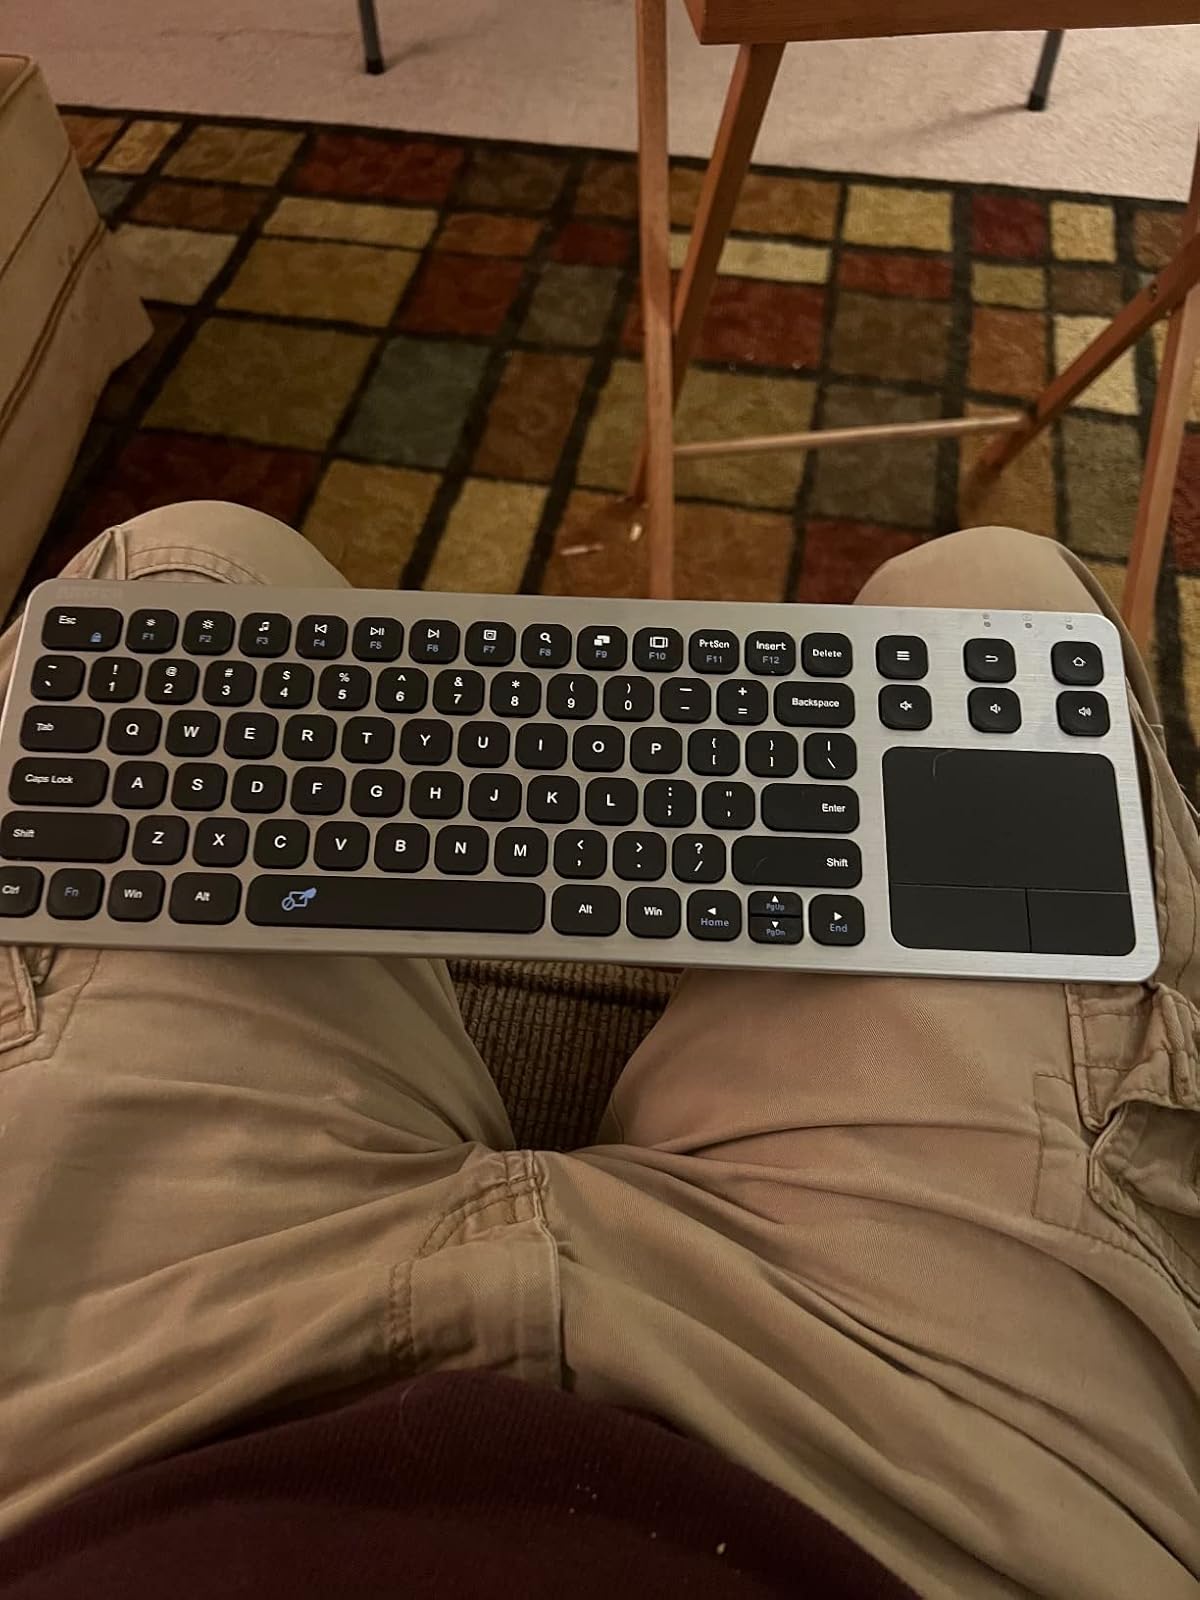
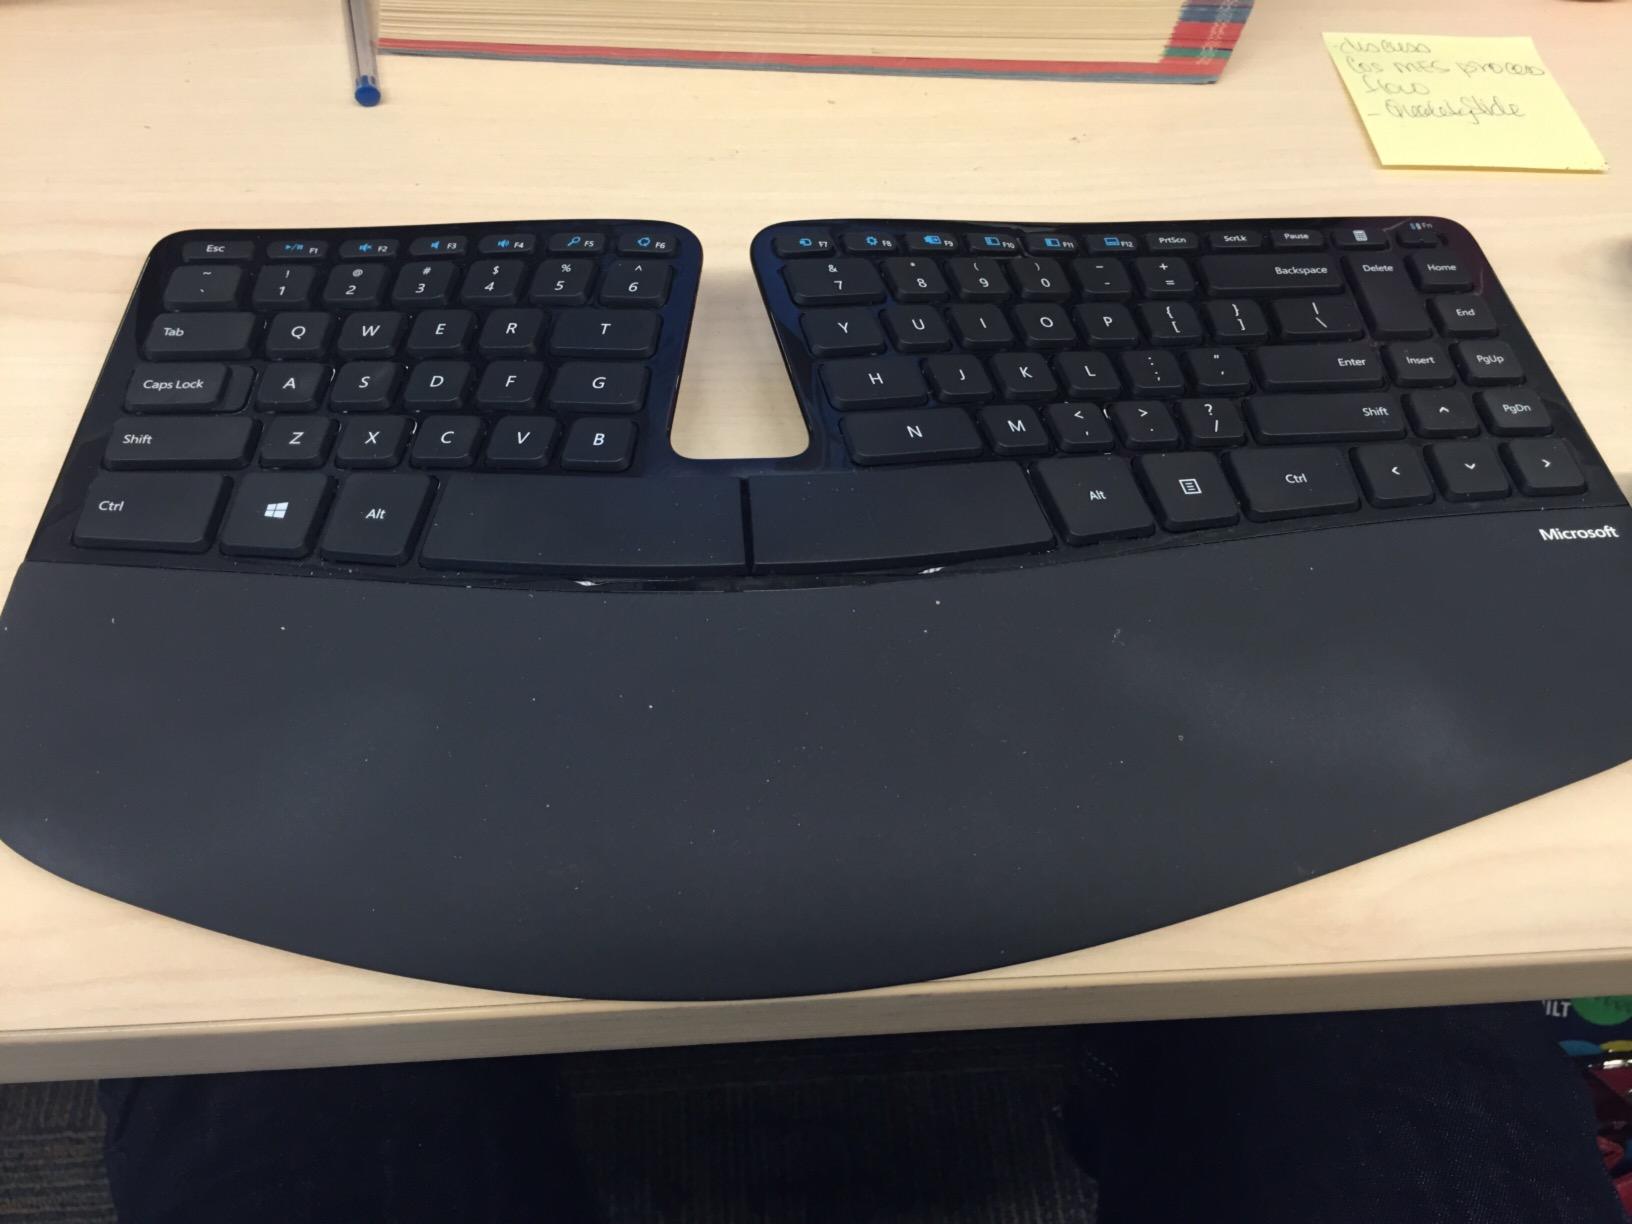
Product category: keyboard
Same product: no